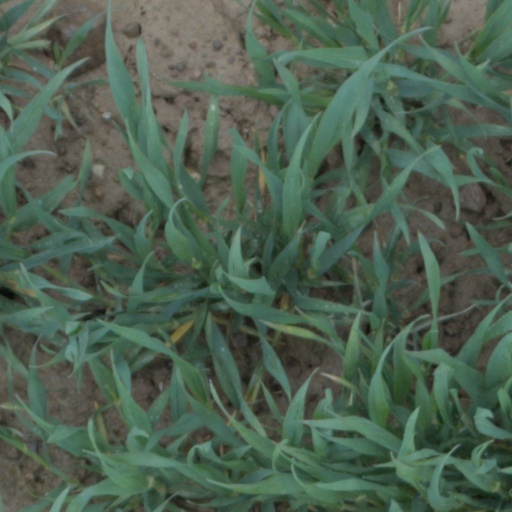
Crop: wheat